Karlrobert Kreiten

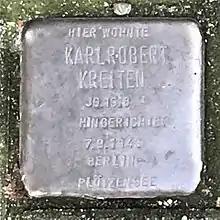
Stolperstein for Karlrobert Kreiten in the Rochusstraße, Düsseldorf-Pempelfort.

Today in Berlin, a memorial of the life and death of Kreiten exists along the "Topography of Terror" outdoor exhibit, which deals with the terror inflicted by the German SS and the Gestapo. The very prison cells that held him and others arrested by the Gestapo have been unearthed and remain laid bare for all to see. Streets in Düsseldorf, Bonn, Hilden and Cologne have been named in his honor. His only sister, Rosemarie von Studnitz, became a book publisher in the United States and died in 1975. In September 2003 the Dutch composer Rudi Martinus van Dijk had his work "Kreiten’s Passion" for baritone, full choir and symphony orchestra premiered in Düsseldorf by the Düsseldorf Symfoniker in memoriam of Karlrobert Kreiten.